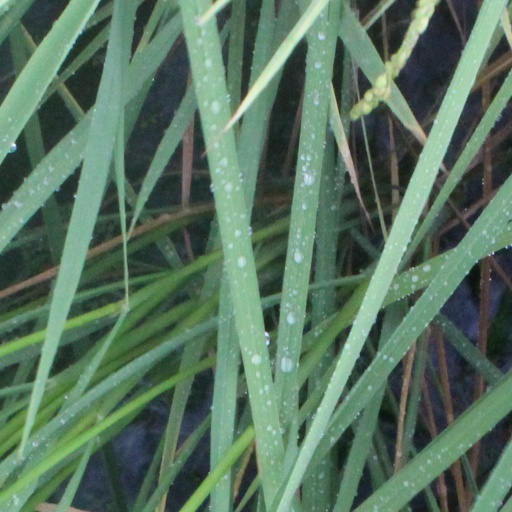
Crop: rice